Gundu Hirisave Rama Rao

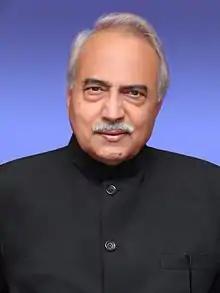
Rao, dressed in black, against a blue background

Gundu Hirisave Rama Rao is an Indian scientist, entrepreneur and emeritus professor at the University of Minnesota's Academic Health Center. He and fellow professor John Eaton visited India in 1981 National Science Foundation sponsorship to explore opportunities for collaborative research projects, visiting medical institutions from Kashmir in the north to Trivandrum in the south. Rao again visited India from 1990 to 1993 as a professor and senior consultant for the government of India under the TOKTEN (Transfer of Knowledge Through Expatriate Nationals) United Nations Development Program (UNDP), sponsored by the Council of Scientific and Industrial Research. He is a member of the Minneapolis University Rotary Club.